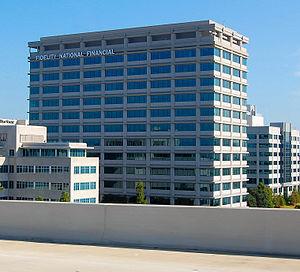
Brooklyn est un quartier de Downtown Jacksonville, en Floride.